Supermarine Air Yacht

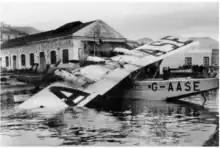
The wreckage of the Air yacht after having been salvaged from the crash site

The Air Yacht, which was designated G-AASE, made its first flight in February 1930 at Hythe, Hampshire. During the summer months of 1931 it underwent trials at the Marine Aircraft Experimental Establishment (MAEE) at Felixstowe. When tested carrying loads of , the plane handled well, but couldn't keep height when the fuel flow was reduced. Excess drag was created by the sponsons, one of which suffered from structural failure. The aircraft lost power in one engine and so failed to maintain a high enough altitude needed to be considered safe. Tests also revealed the aircraft was underpowered with a long takeoff run, and poor climb.